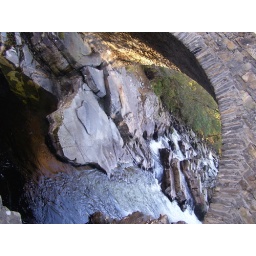
A bridge over the river Feshie is practically all of the Highland village of Feshiebridge!